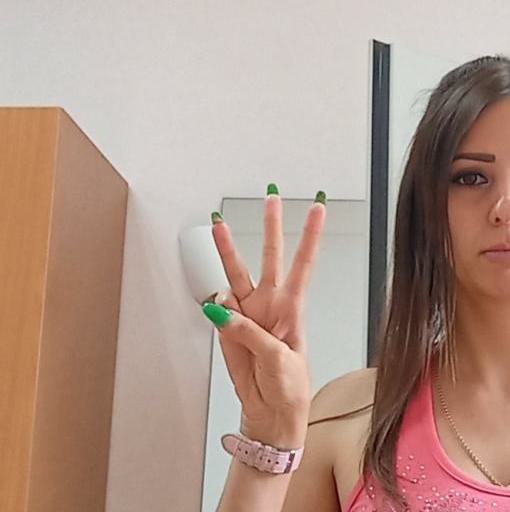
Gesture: three